Mangshi

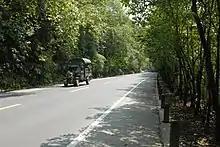
G320 Highway in Mangshi

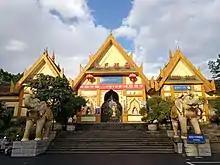
Mengbanaxi Exotics Garden

As of 2016, Mangshi's nominal GDP was CN¥ 9.628 billion, about 0.65% of the province's GDP, ranking 44th among county-level administrative units in Yunnan; its nominal GDP per capita was CN¥ 23,307, 66th in the province, lower than Yunnan average (CN¥ 30,949).